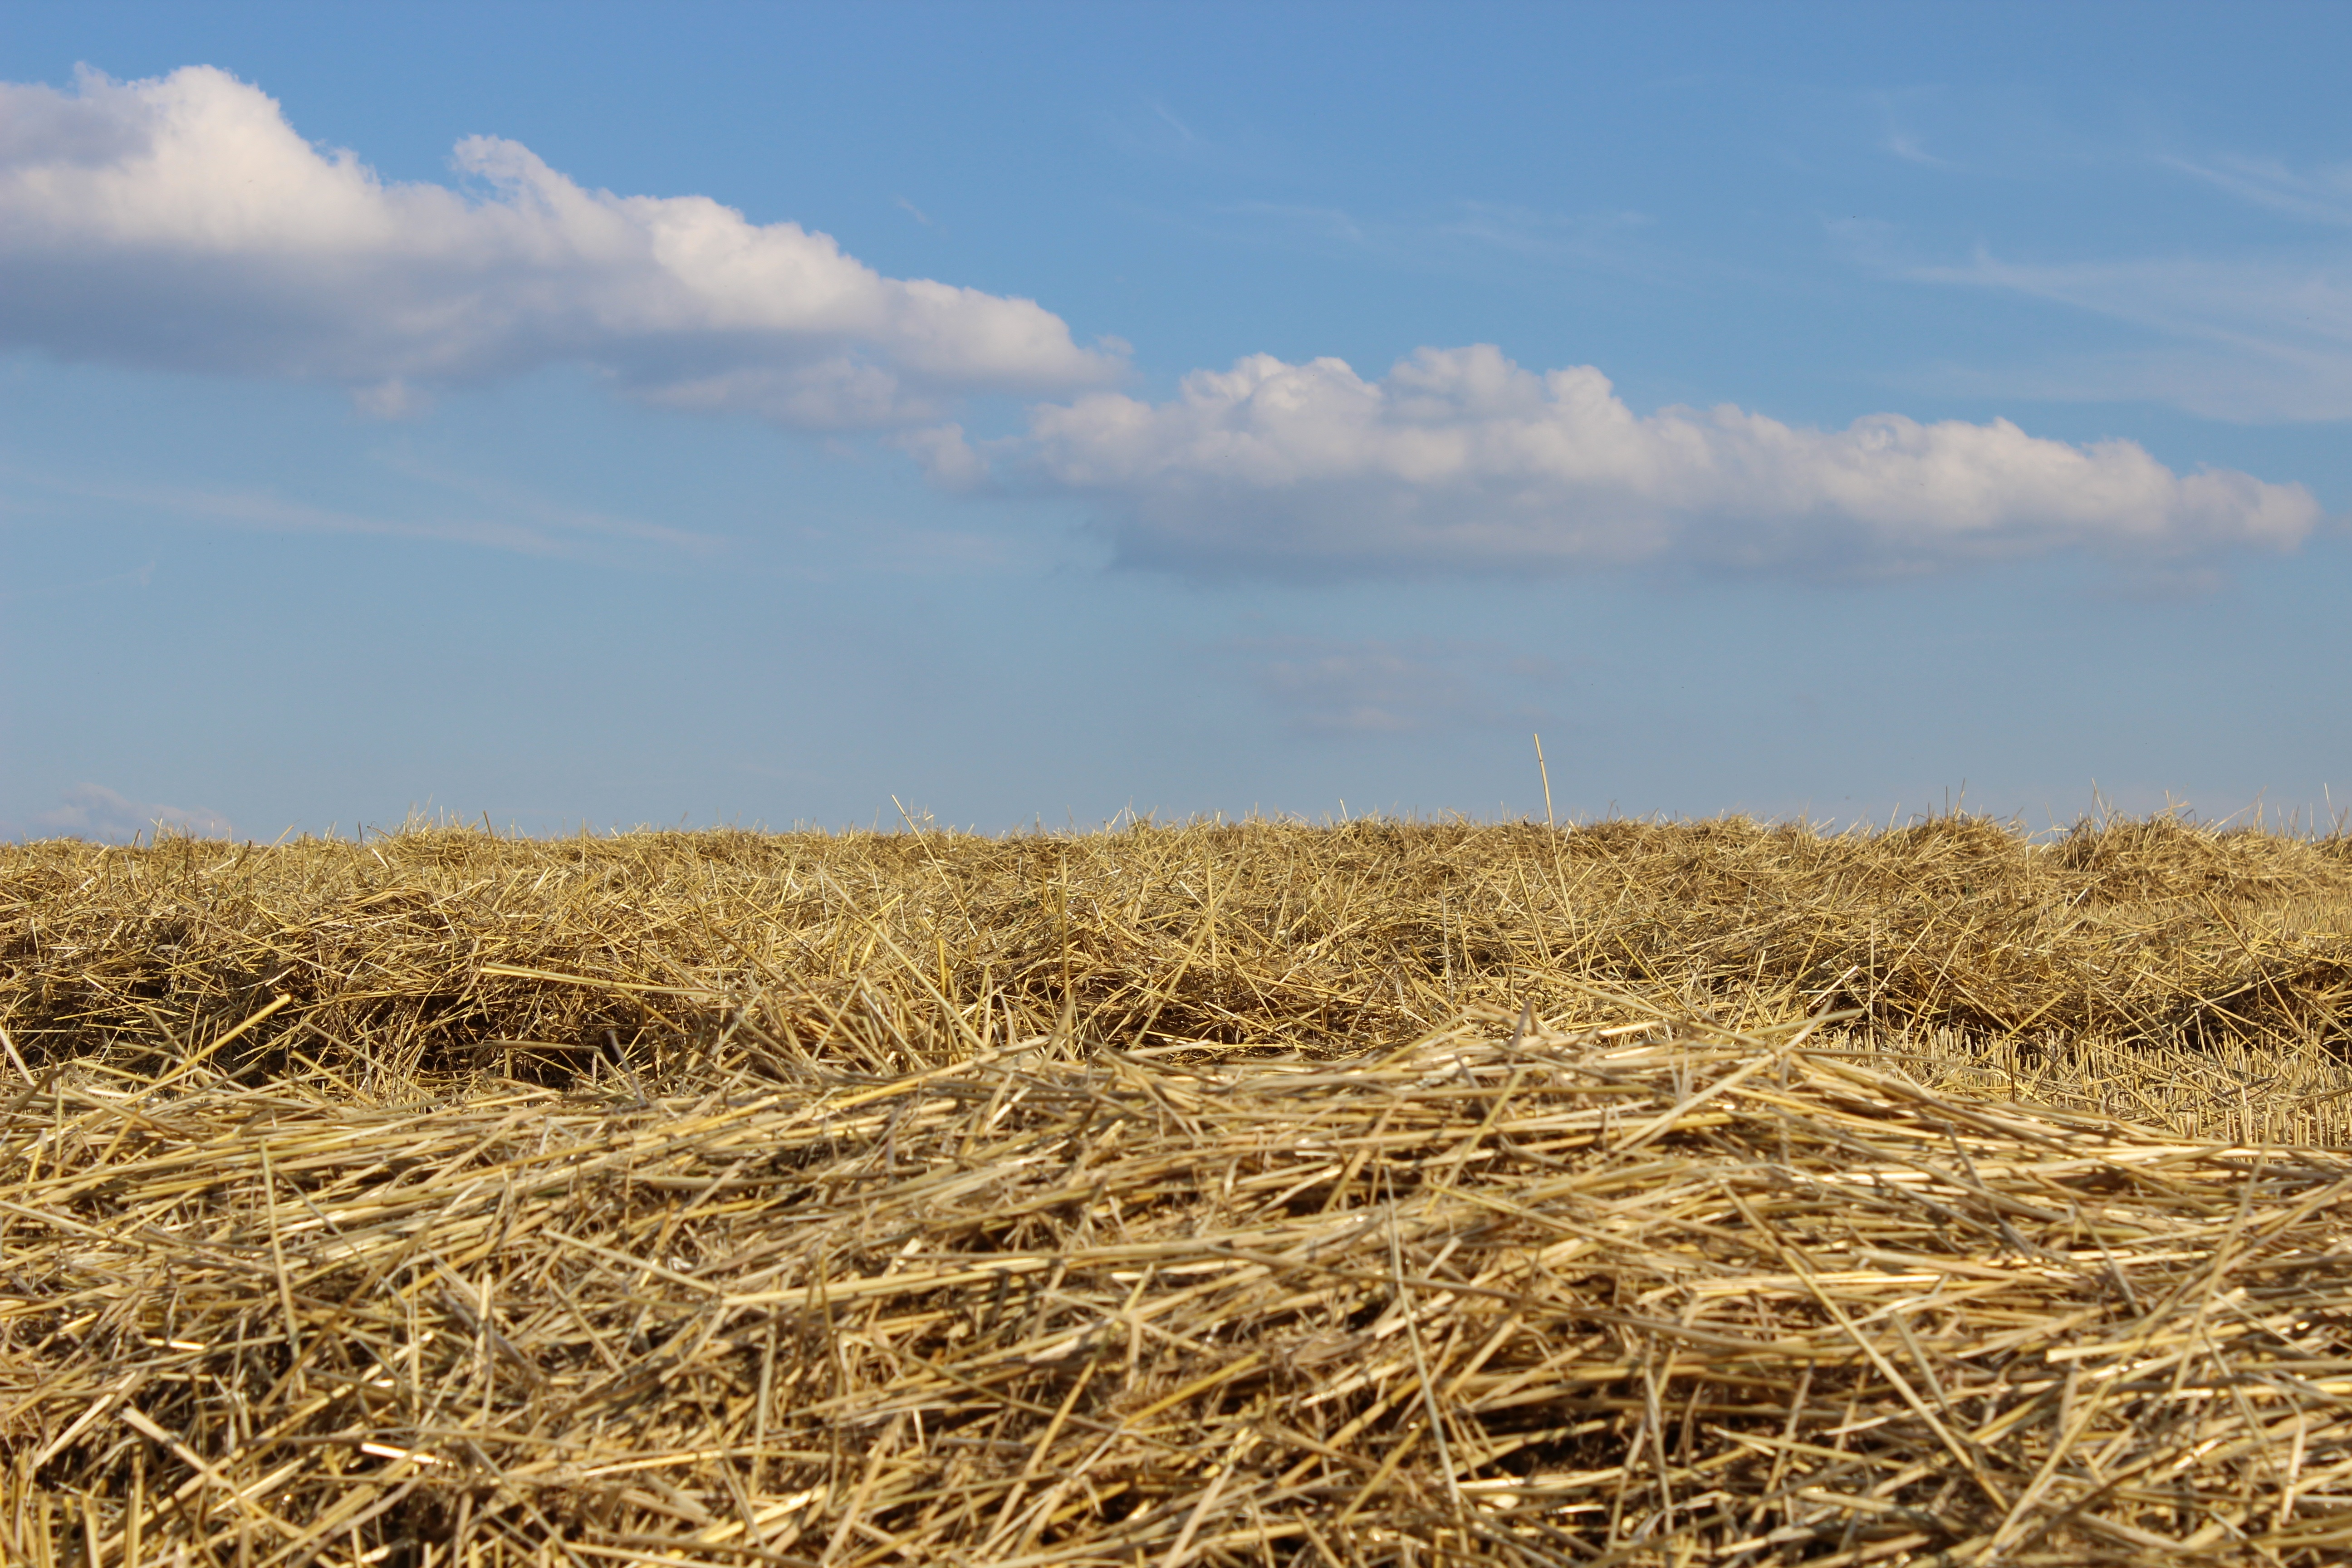
grass, plant, hay, field, prairie, food, harvest, crop, soil, agriculture, plain, grassland, straw, ecosystem, steppe, rural area, grass family